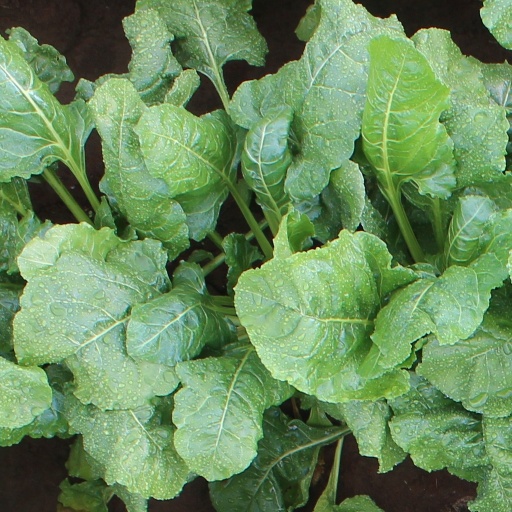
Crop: sugar beet